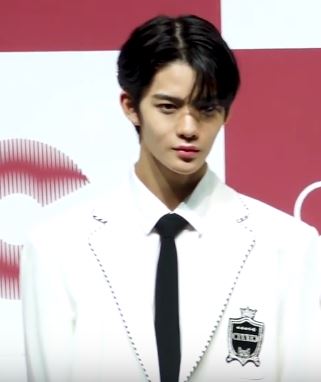
แพ จิน-ย็อง

| name = แพ จิน-ย็อง
| image = 191119 배진영.jpg
| caption = แพ จิน-ย็องในเดือนพฤศจิกายน ค.ศ. 2019
| birth_place = โซล เกาหลีใต้
| occupation = นักร้อง
| signature = 배진영 사인 2.svg
| module = Infobox musical artist|embed=yes
| instrument = เสียงร้อง
| years_active = 2017–ปัจจุบัน
| genre = เคป็อป
| label = hlist|ซีไนน์เอนเตอร์เทนเมนต์|ซีไนน์|วายเอ็มซีเอนเตอร์เทนเมนต์|วายเอ็มซีefn|name=W1|ในฐานะสมาชิกวอนนาวันเท่านั้น|สวิงเอนเตอร์เทนเมนต์|สวิง
| current_member_of = ซีไอเอ็กซ์
| past_member_of = วอนนาวัน
แพ จิน-ย็อง (; ; เกิด 10 พฤษภาคม พ.ศ. 2543) เป็นนักร้องชาวเกาหลีใต้ เขาเป็นสมาชิกของวงบอยแบนด์เกาหลีใต้ CIX และเป็นอดีตสมาชิกของบอยกรุ๊ป วอนนาวัน หลังจากจบการแข่งขันเขาได้อันดับที่สิบของรายการ "Produce 101 (season 2)|พรอดิวซ์ 101 ซีซั่น 2" หลังจากการยุบวงวอนนาวัน แพ จิน-ย็องได้เดบิวต์ในวง CIX ในเดือนกรกฎาคมปี พ.ศ. 2562
== หมายเหตุ ==
== อ้างอิง ==
== แหล่งข้อมูลอื่น ==
หมวดหมู่:บุคคลที่เกิดในปี พ.ศ. 2543
หมวดหมู่:บุคคลที่ยังมีชีวิตอยู่
หมวดหมู่:นักร้องชายชาวเกาหลีใต้
หมวดหมู่:สมาชิกของวอนนาวัน
หมวดหมู่:ผู้เข้าแข่งขันพรอดิวซ์ 101
หมวดหมู่:ศิลปินสังกัดสวิงเอนเตอร์เทนเมนต์
หมวดหมู่:ไอดอลชายชาวเกาหลีใต้
หมวดหมู่:นักร้องจากโซล